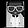
Label: Bag